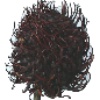
Label: rambutan